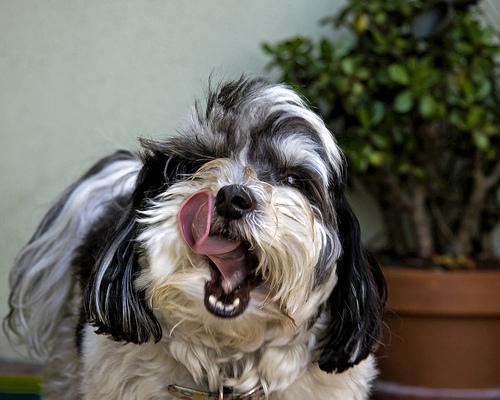
Breed: havanese